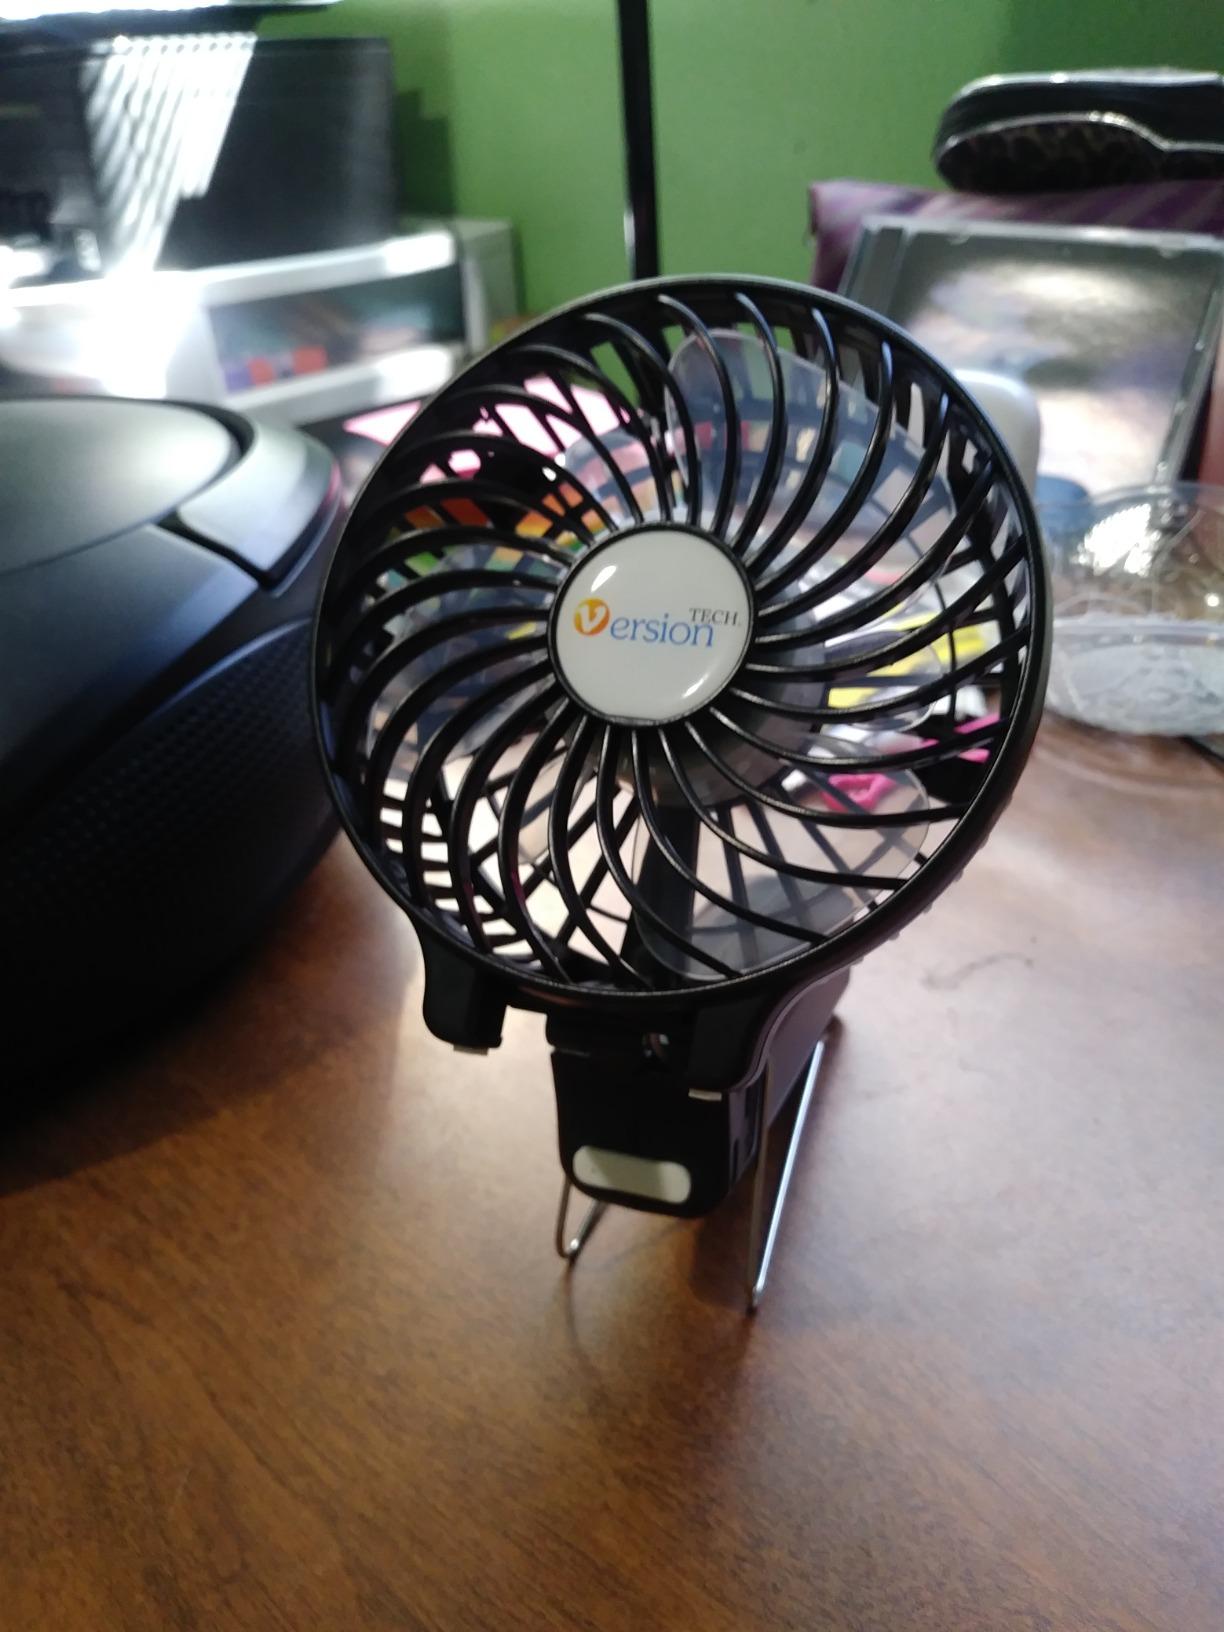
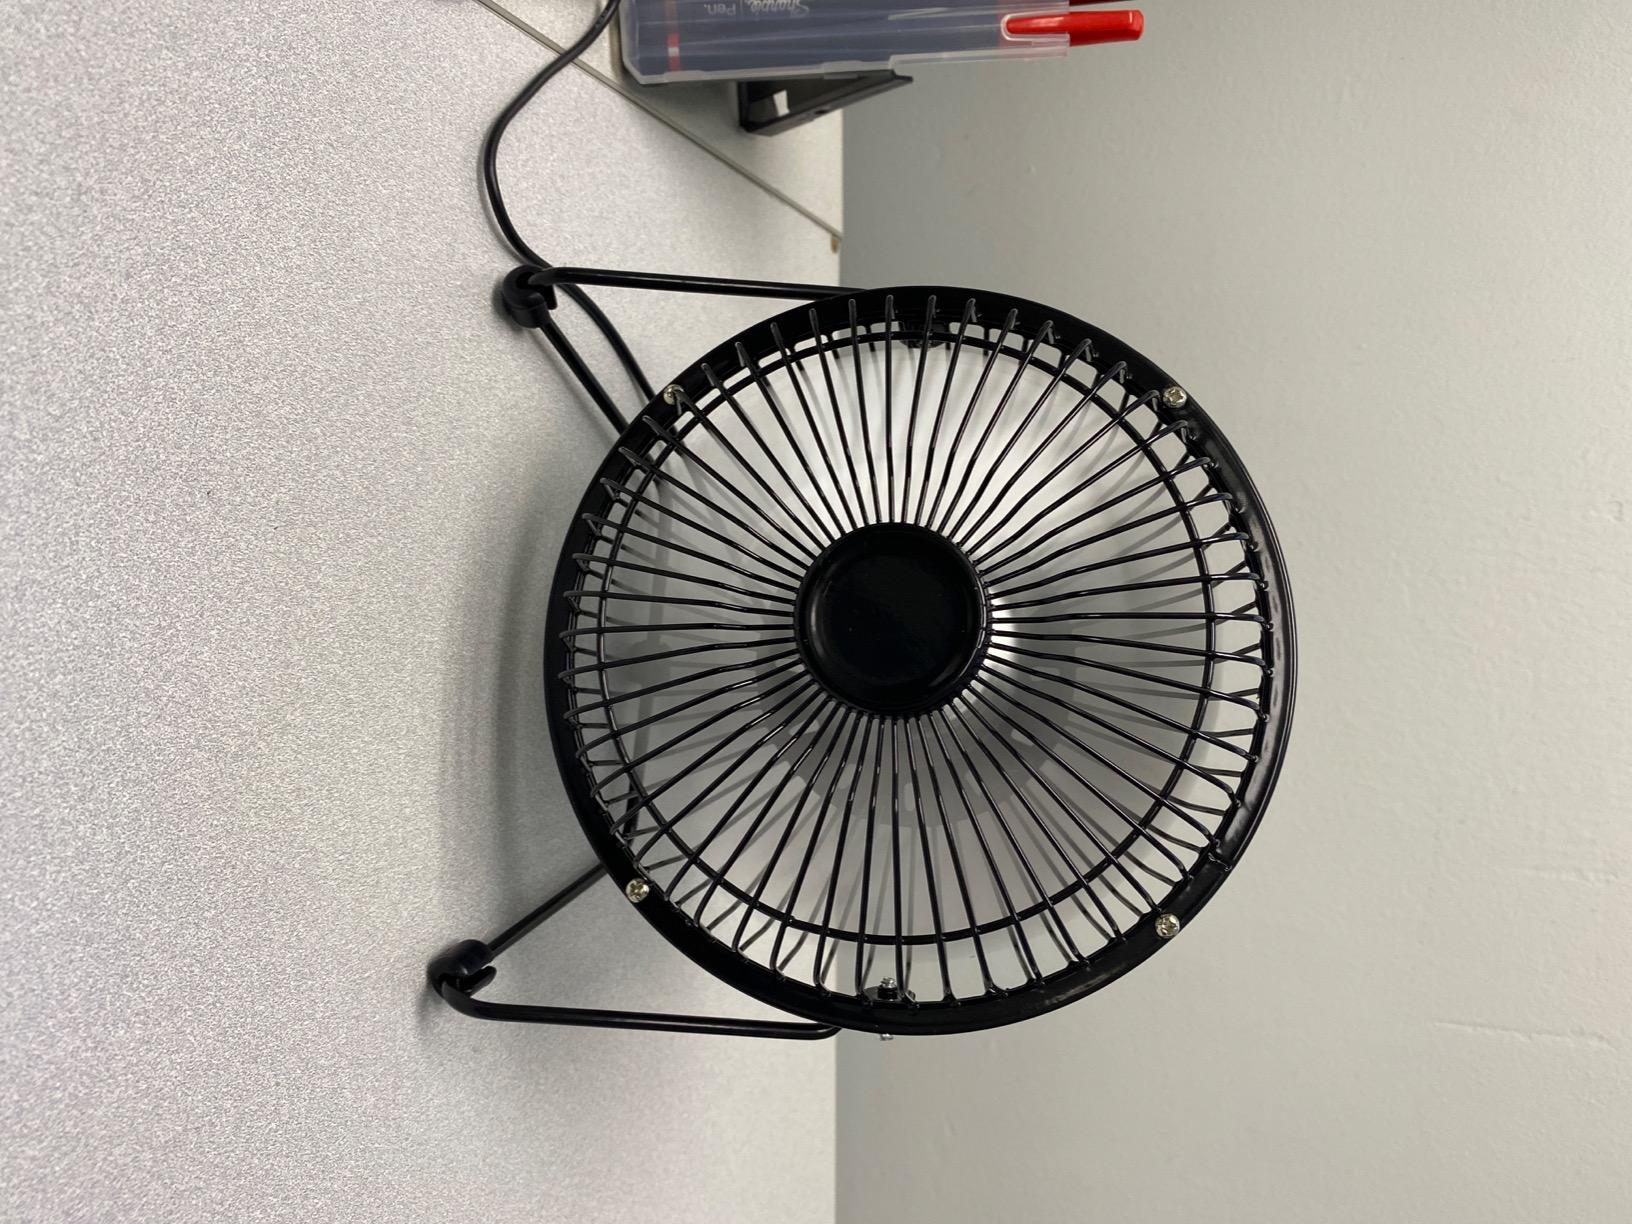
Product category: fan
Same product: no